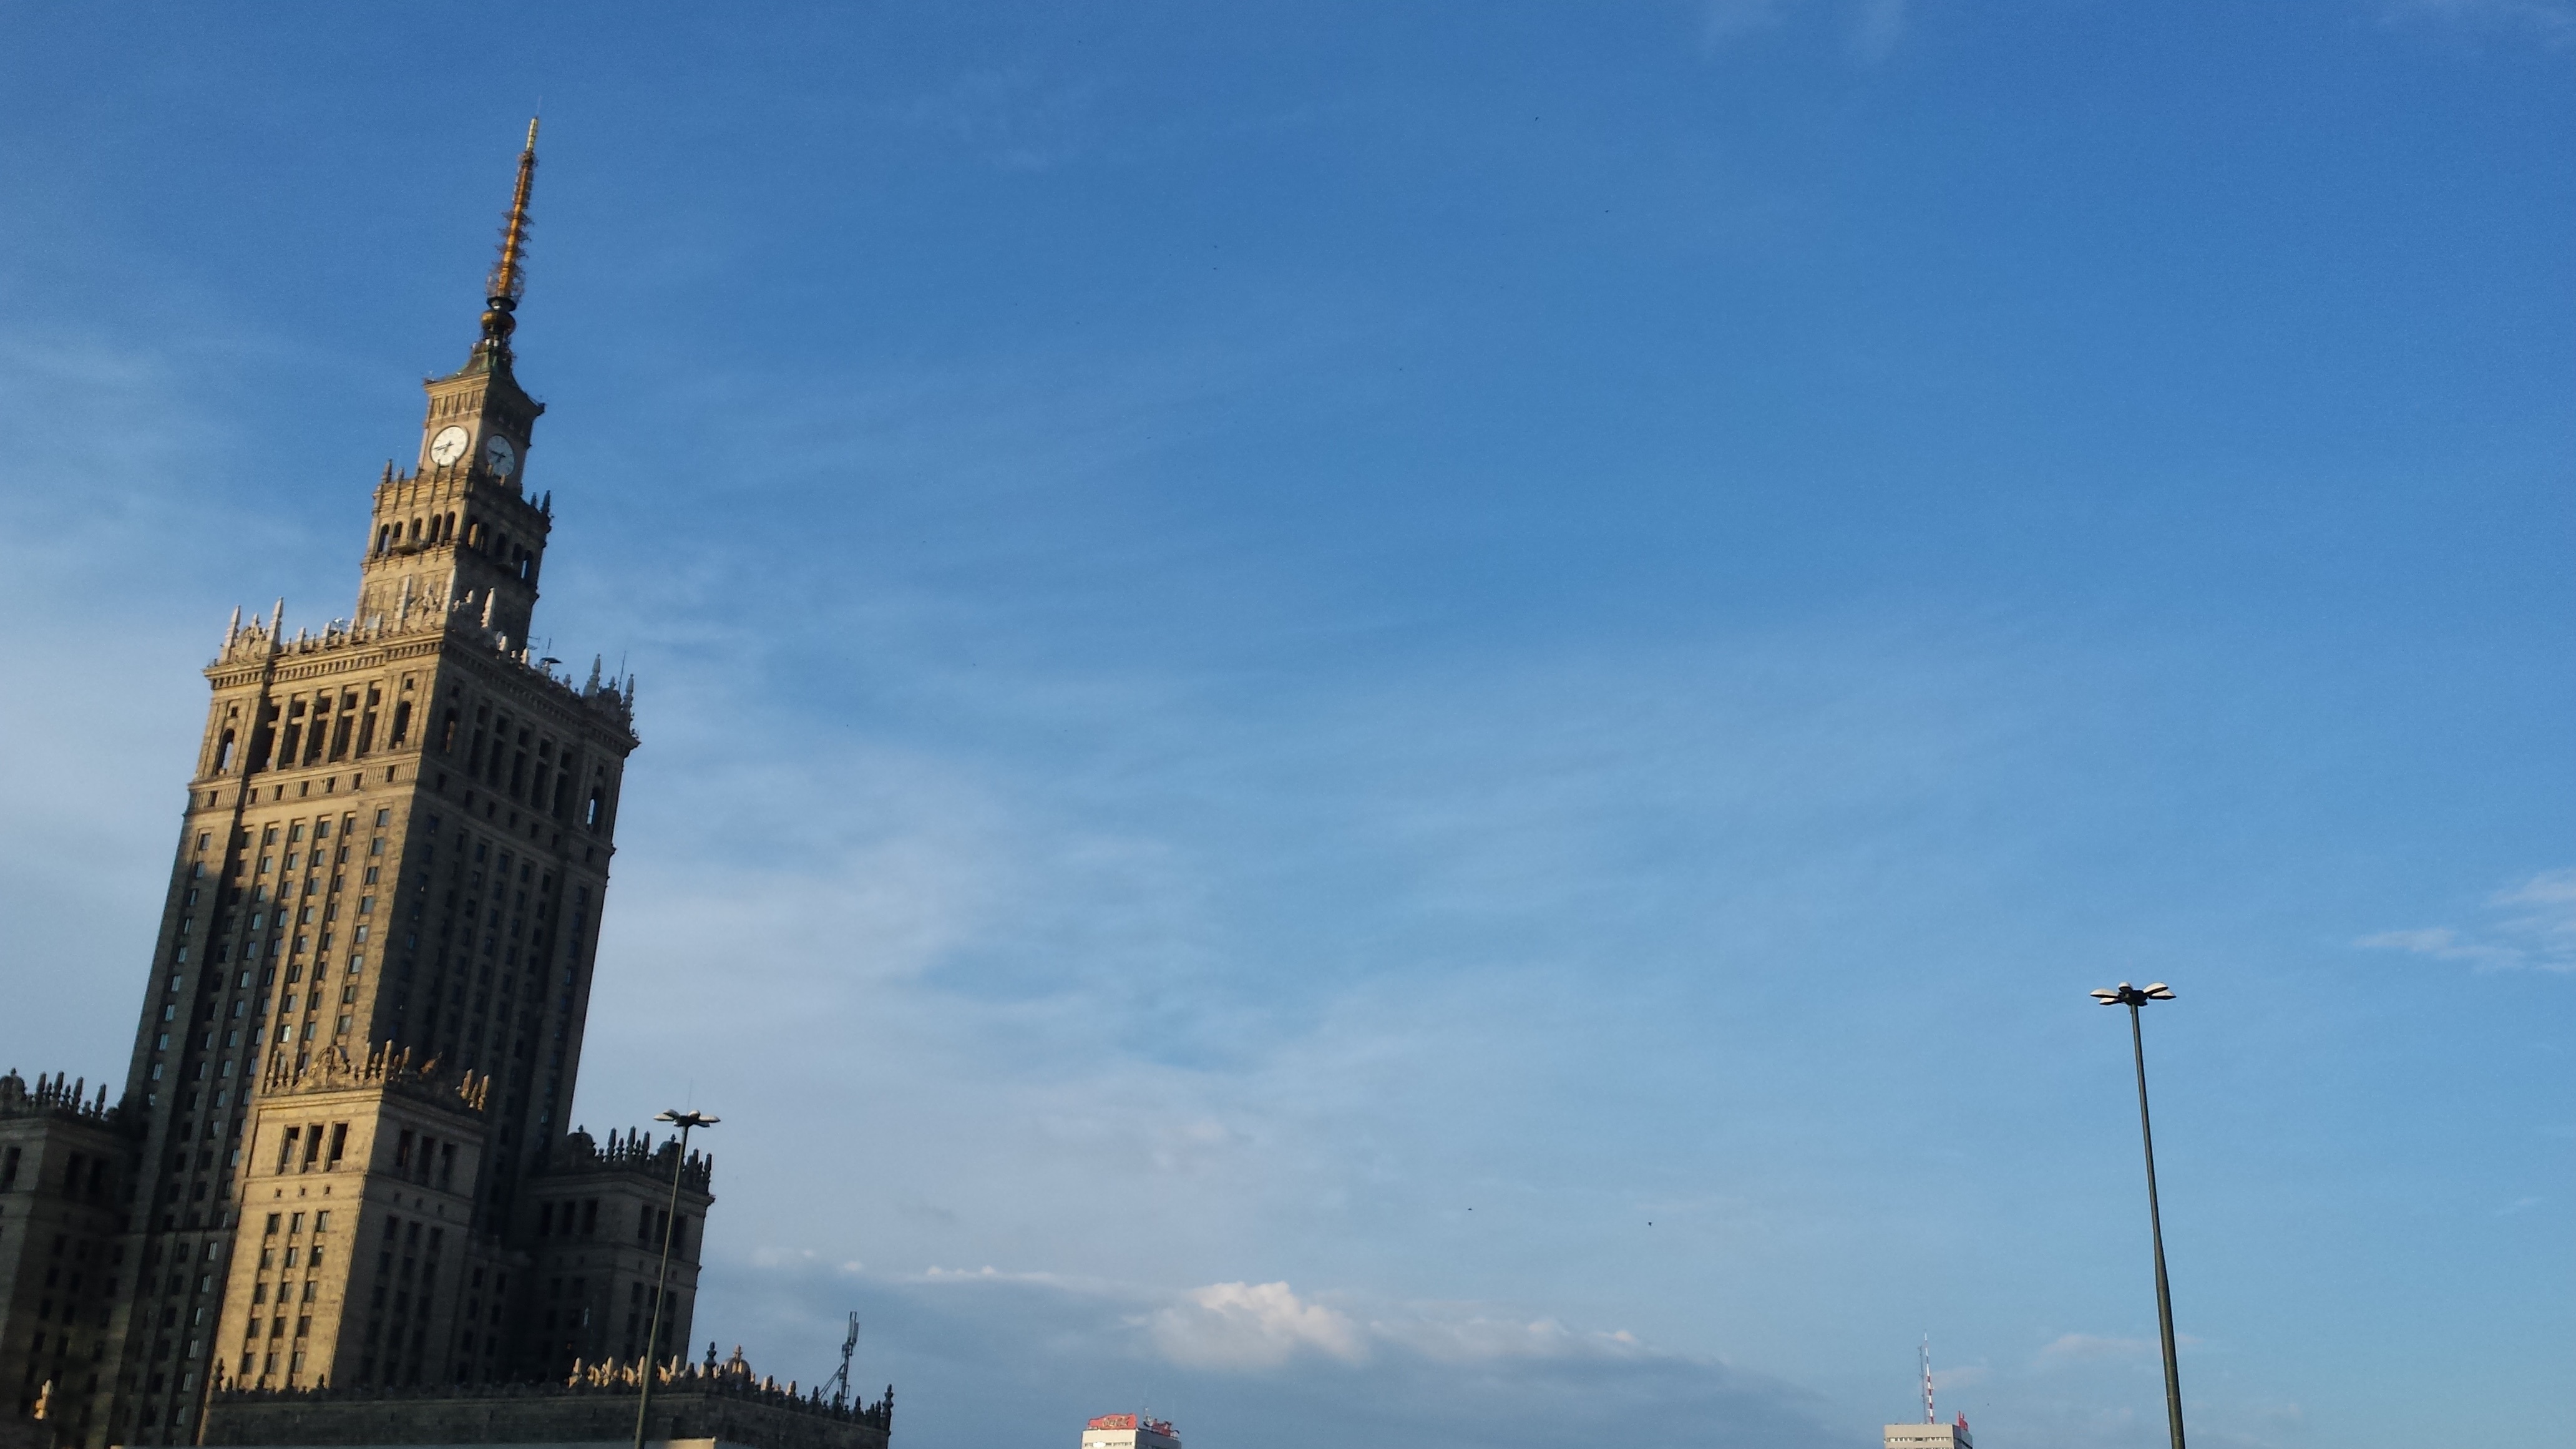
cloud, sky, skyline, city, skyscraper, cityscape, dusk, tower, landmark, place of worship, spire, steeple